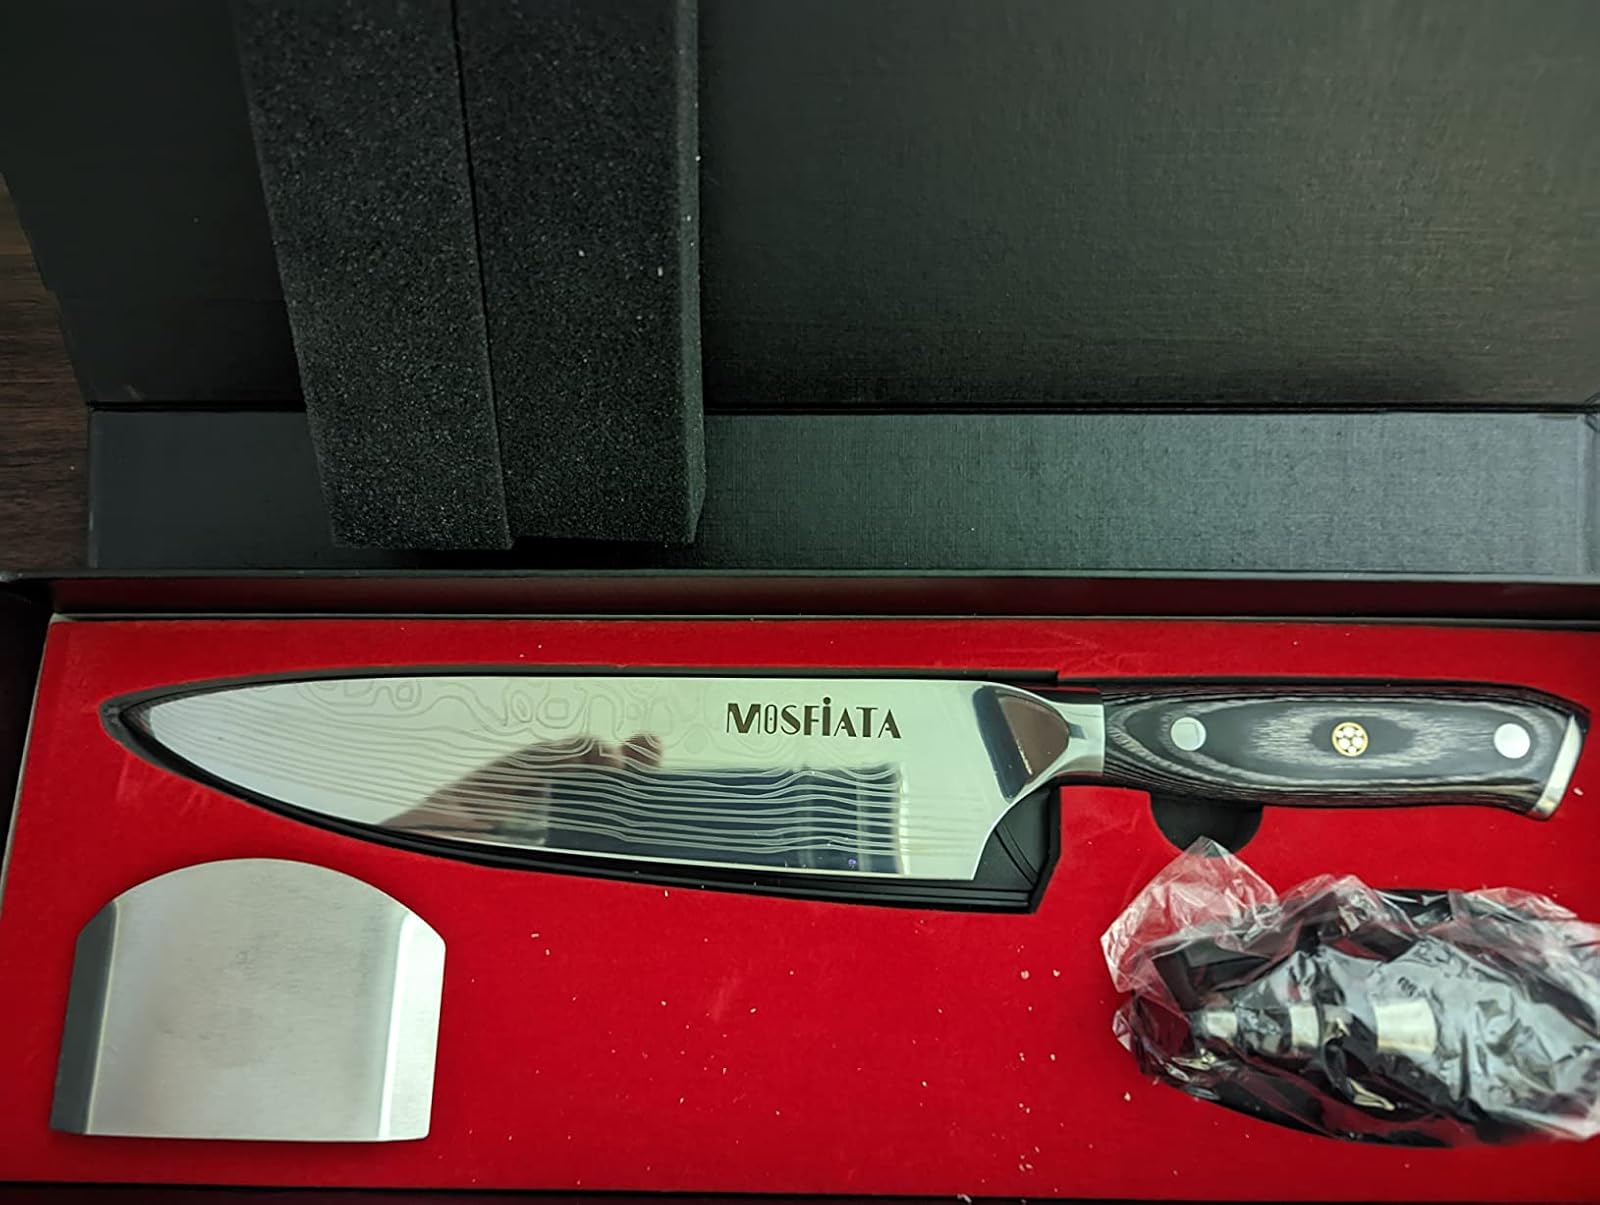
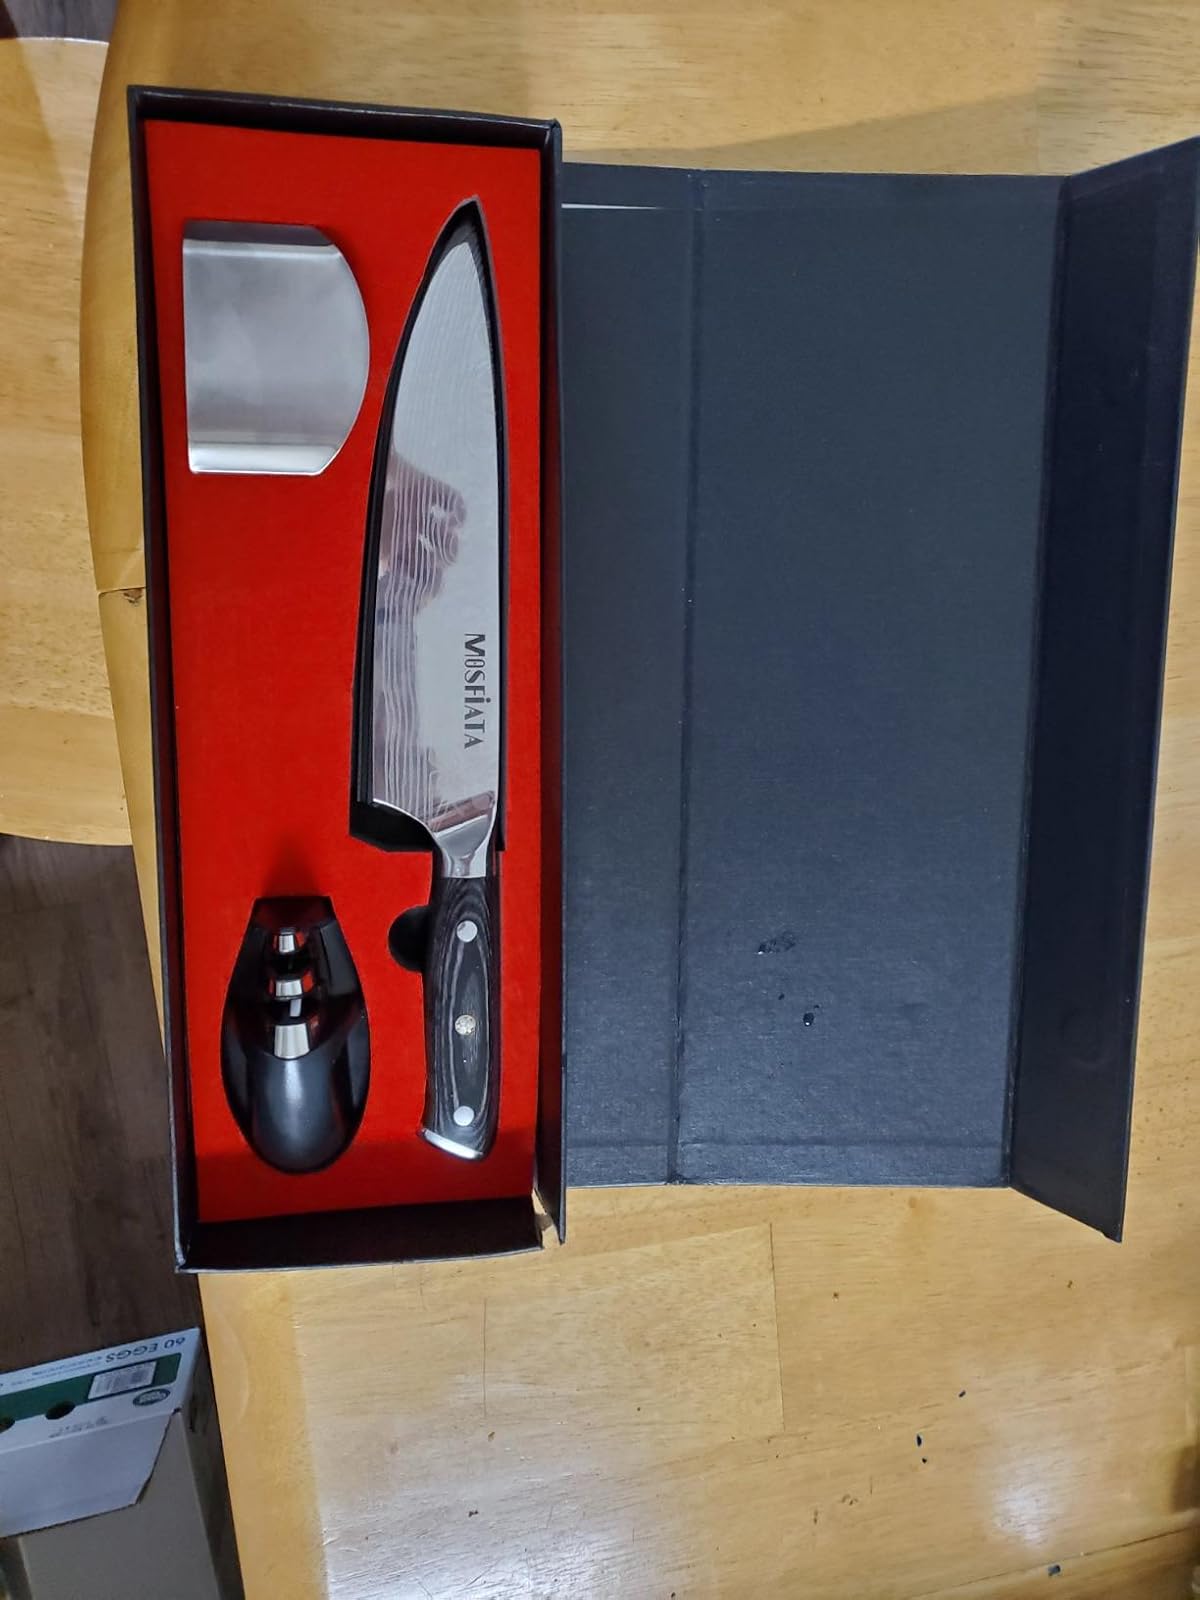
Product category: items_knife
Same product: yes